Campaspe, Queensland

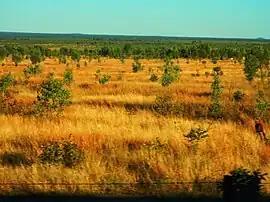
Campaspe landscape, 2013

Campaspe is a rural locality in the Charters Towers Region, Queensland, Australia. In the , Campaspe had a population of 123 people.